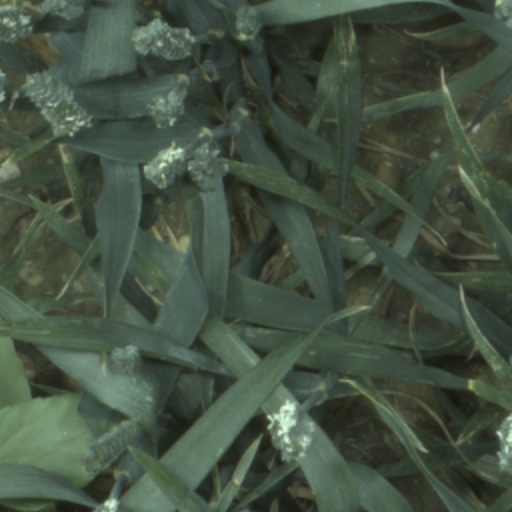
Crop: wheat